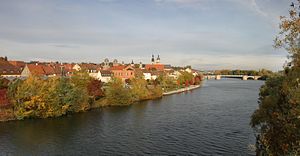
Kitzingen
Kitzingen er administrationsby i Landkreis Kitzingen. Den har gennem historien været en central vinhandelsby i Regierungsbezirk Unterfranken og er kendt for sine gamle broer over floden Main.